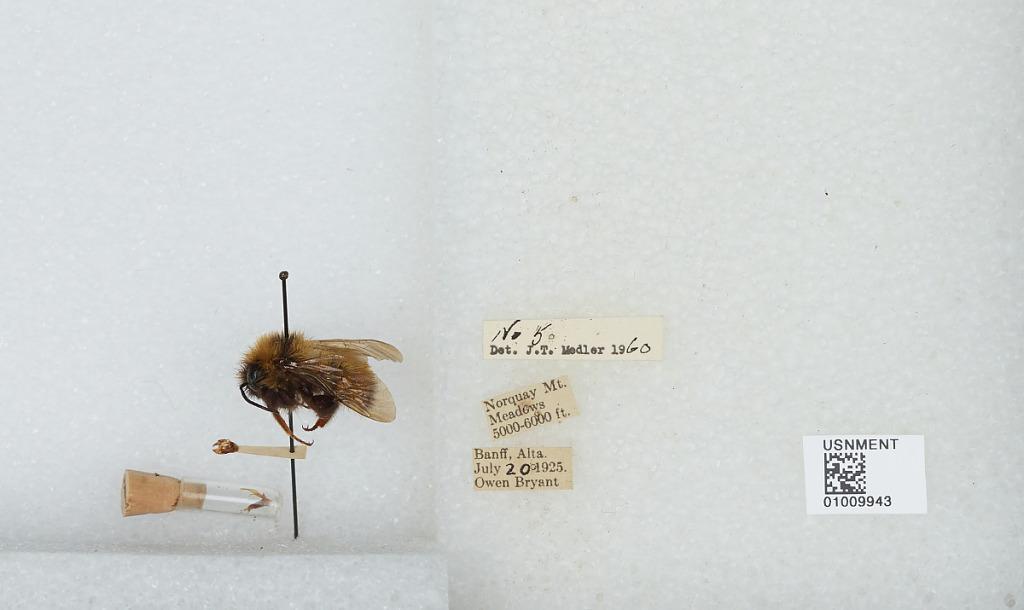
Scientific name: Bombus (Psithyrus) insularis (Smith)
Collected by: O. Bryant
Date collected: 1925-7-20
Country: Canada
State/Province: Alberta
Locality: Banff, Norquay Mt. Meadows
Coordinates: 51.1949, -115.626
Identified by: Medler, J. T.